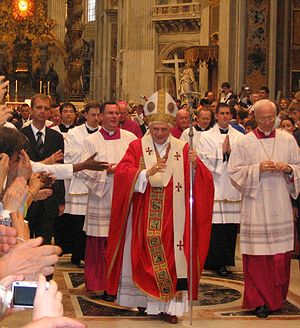
Pallium
Pave Benedikt 16. bærer palliet
Pallium er en klerikal klædning, som bruges i den katolske kirke. Den var oprindelig forbeholdt paven, men i flere hundrede år har han tilladt sine ærkebisper og primasser at bære den som tegn på den domsmagt, de varetager på pavestolens vegne.